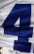
Number: 4